Question: Please indicate a possible affordance area of the bed that can be used for lying down
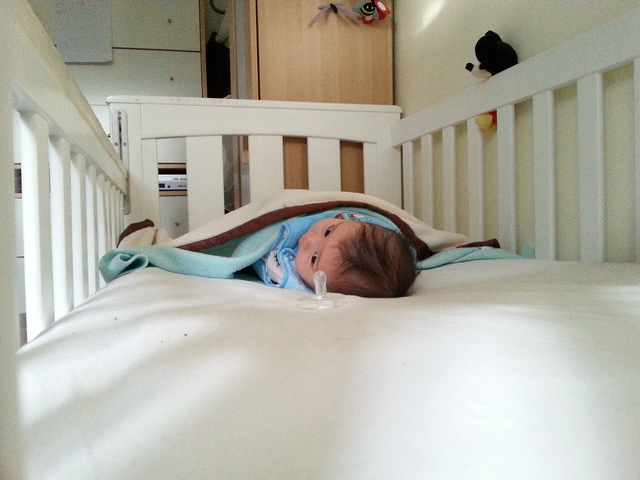
Answer: [1.5, 224.5, 639.5, 475.5]